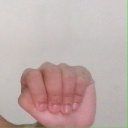
अक्षर: ठ